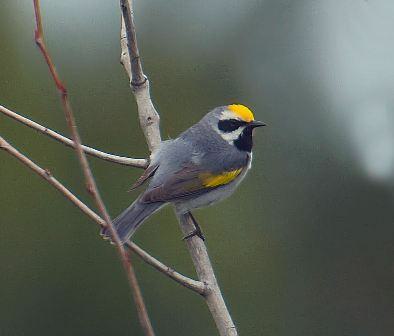
A photo of a golden winged warbler